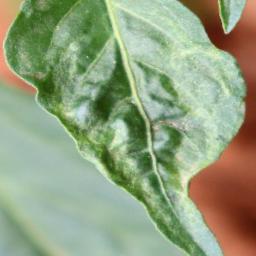
Label: mites_and_trips